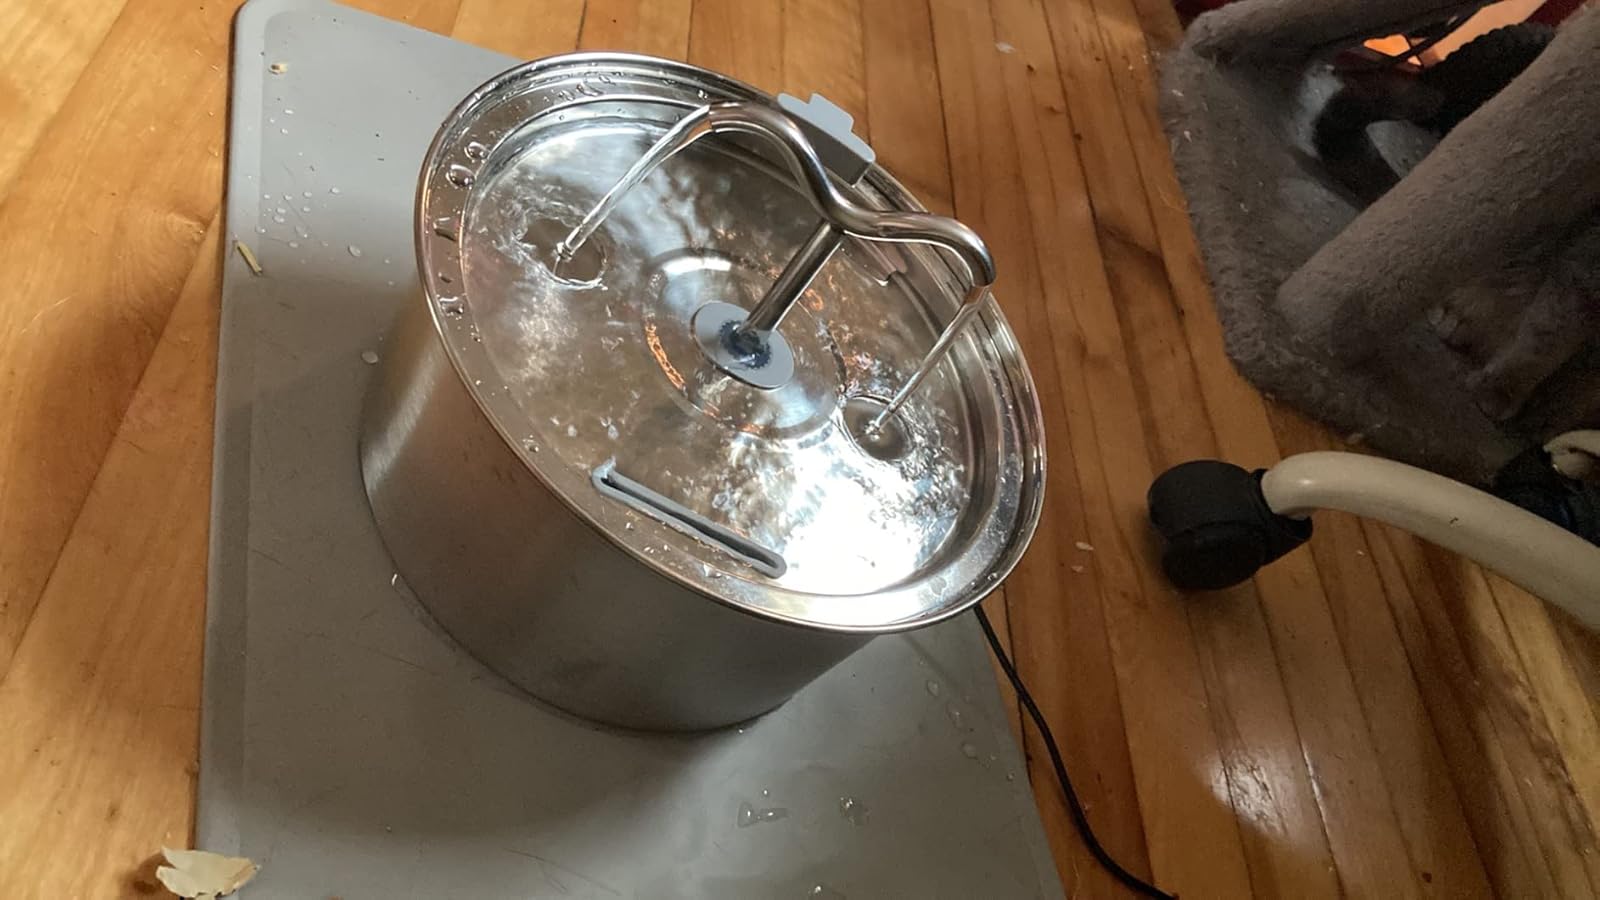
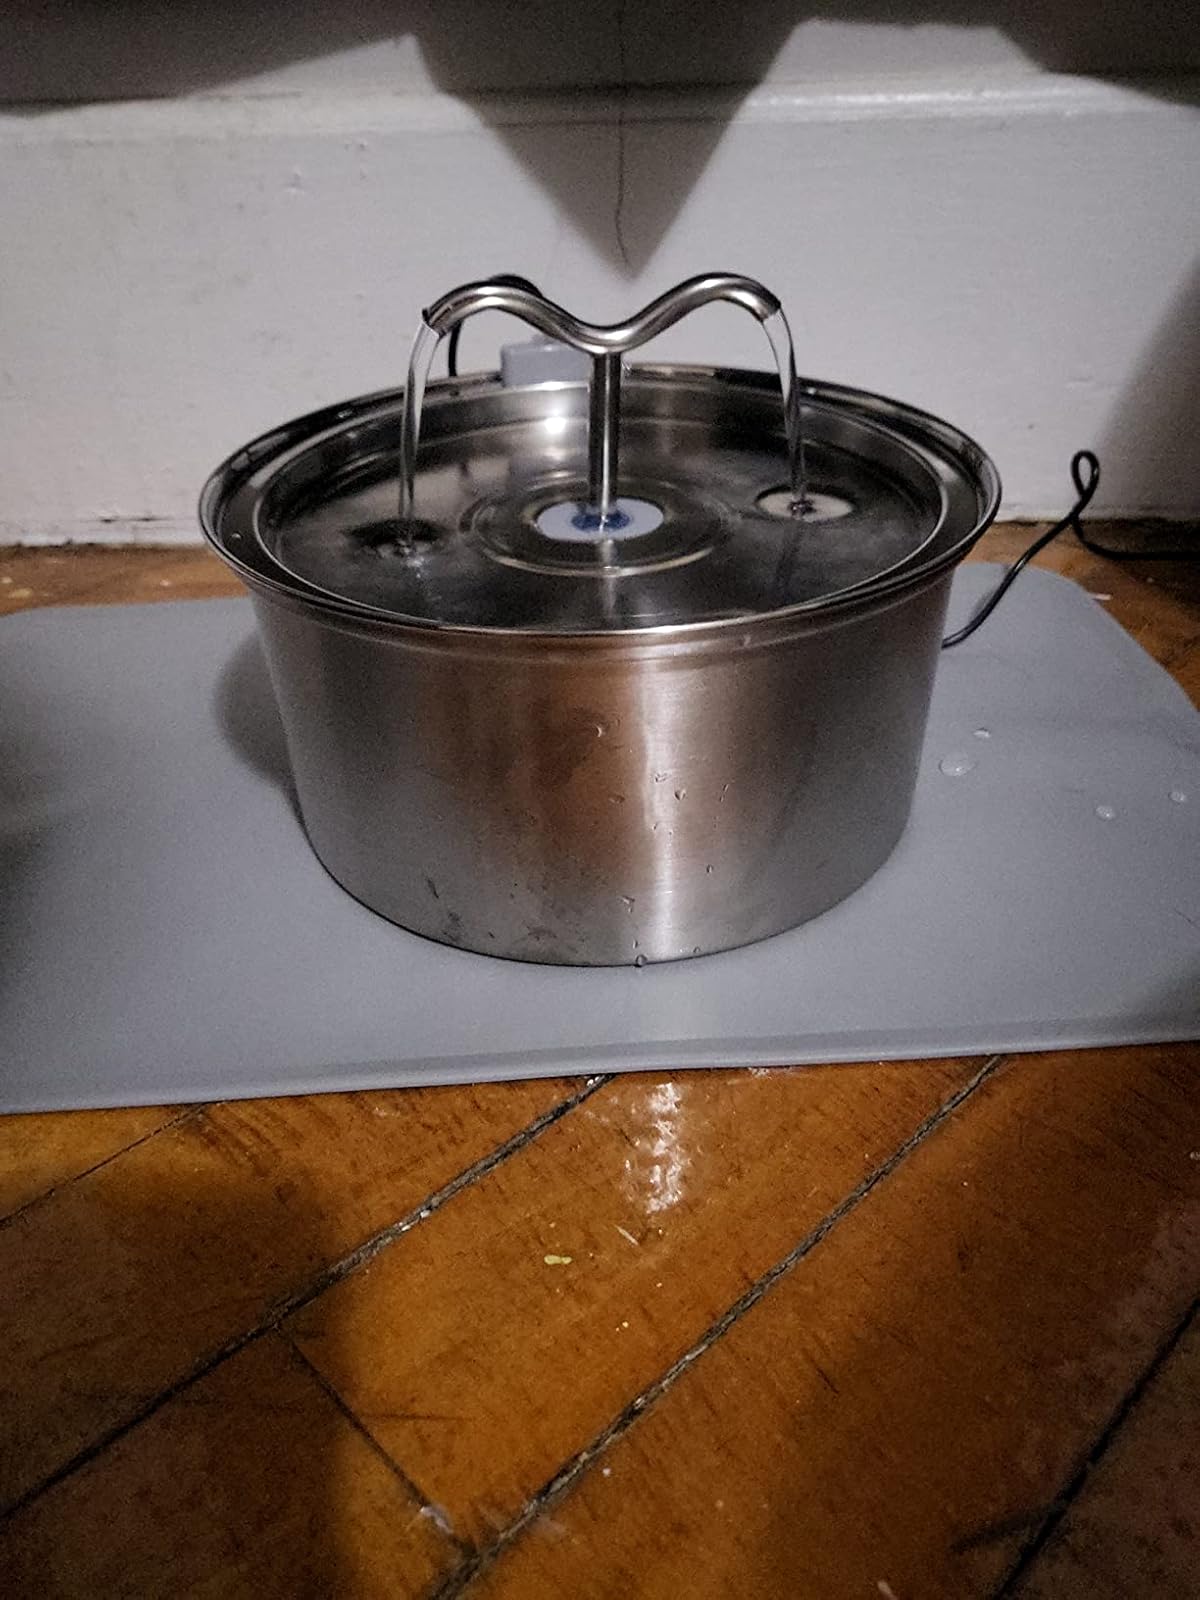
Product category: items_bowl
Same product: yes